Piazza Brembana

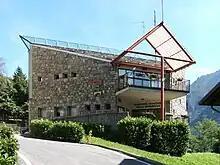
The headquarters of the mountain community of Brembana valley.

Piazza Brembana (Bergamasque: ) is a "comune" (municipality) in the Province of Bergamo in the Italian region of Lombardy, located about northeast of Milan and about north of Bergamo.